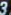
Number: 3